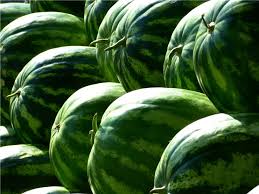
Label: Watermelon